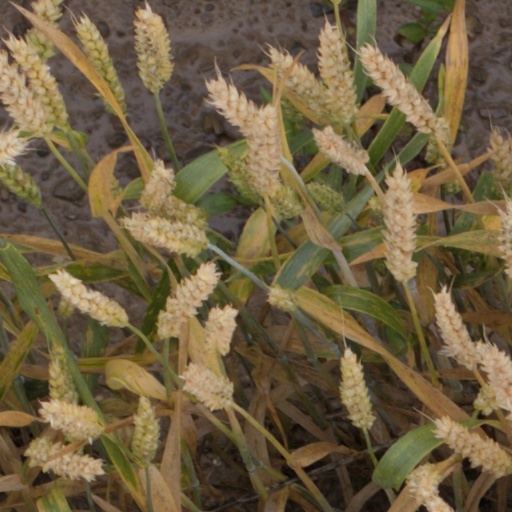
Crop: wheat